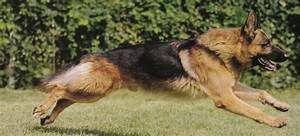
Label: dog